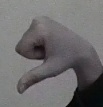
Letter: waw